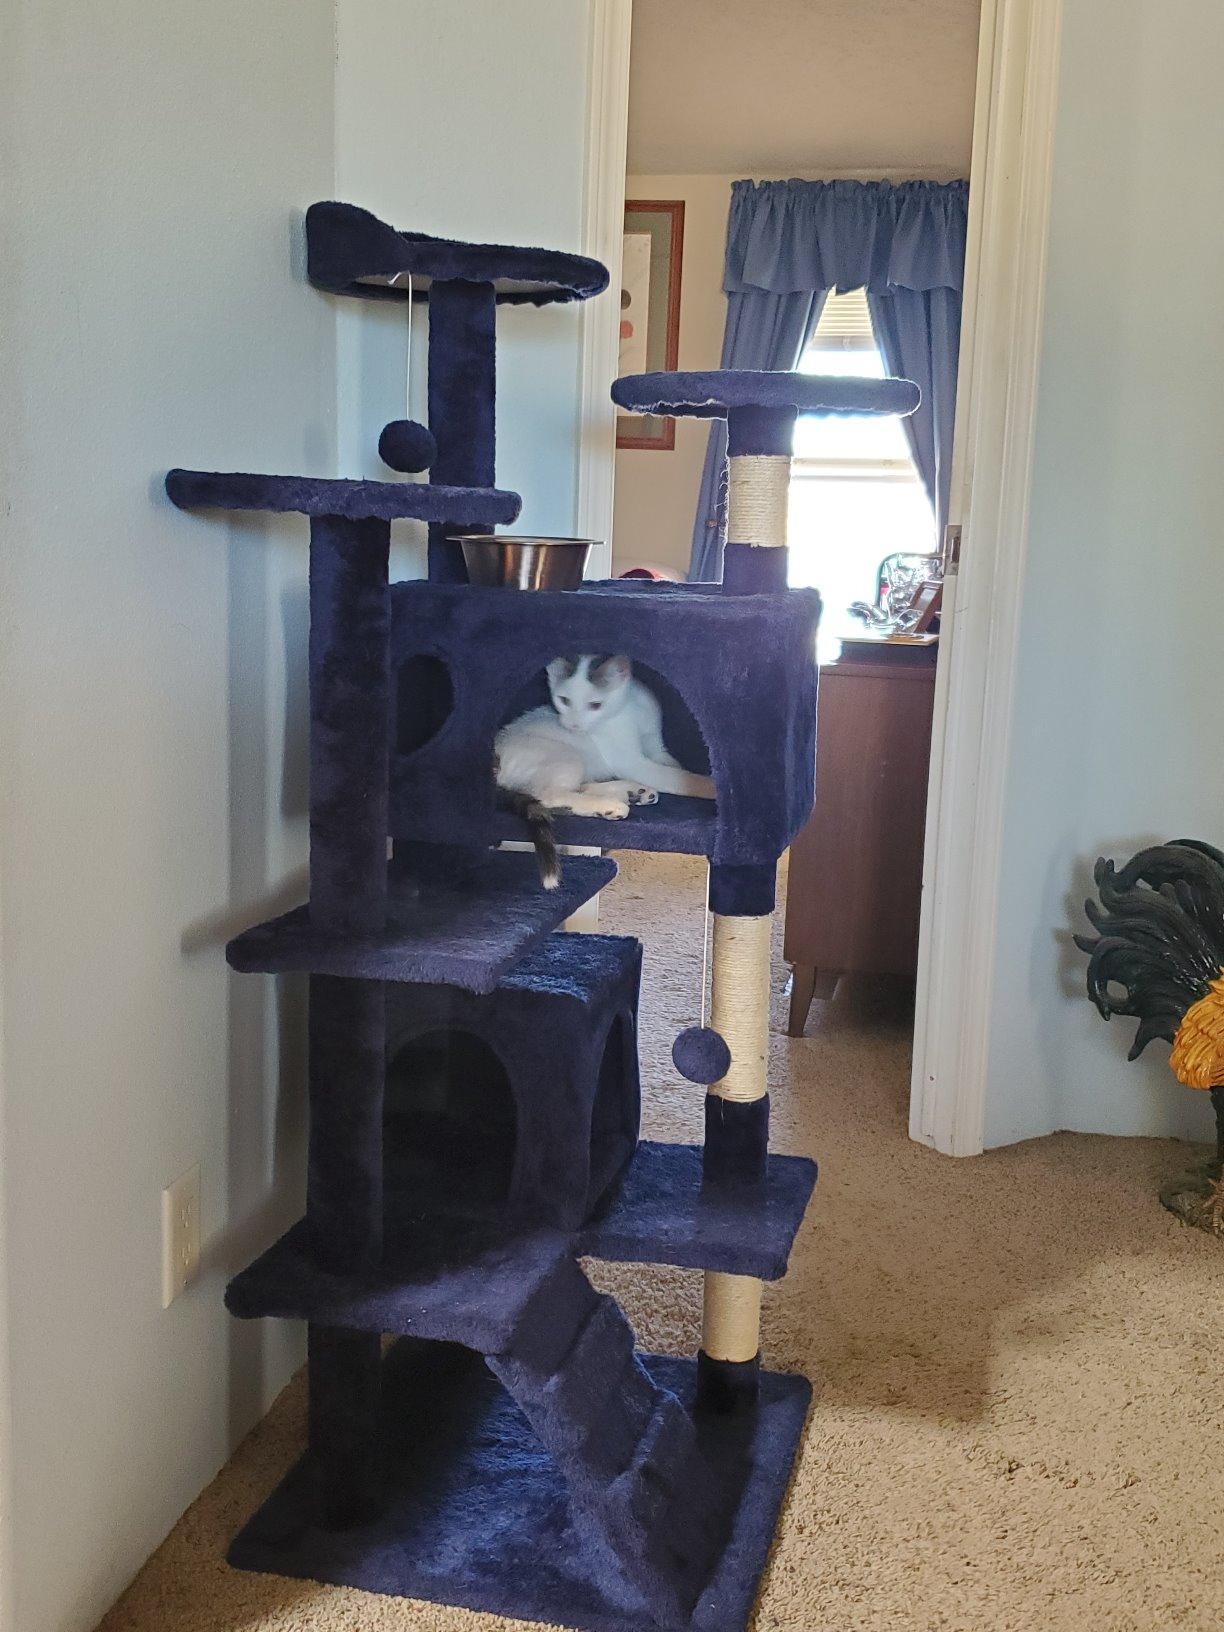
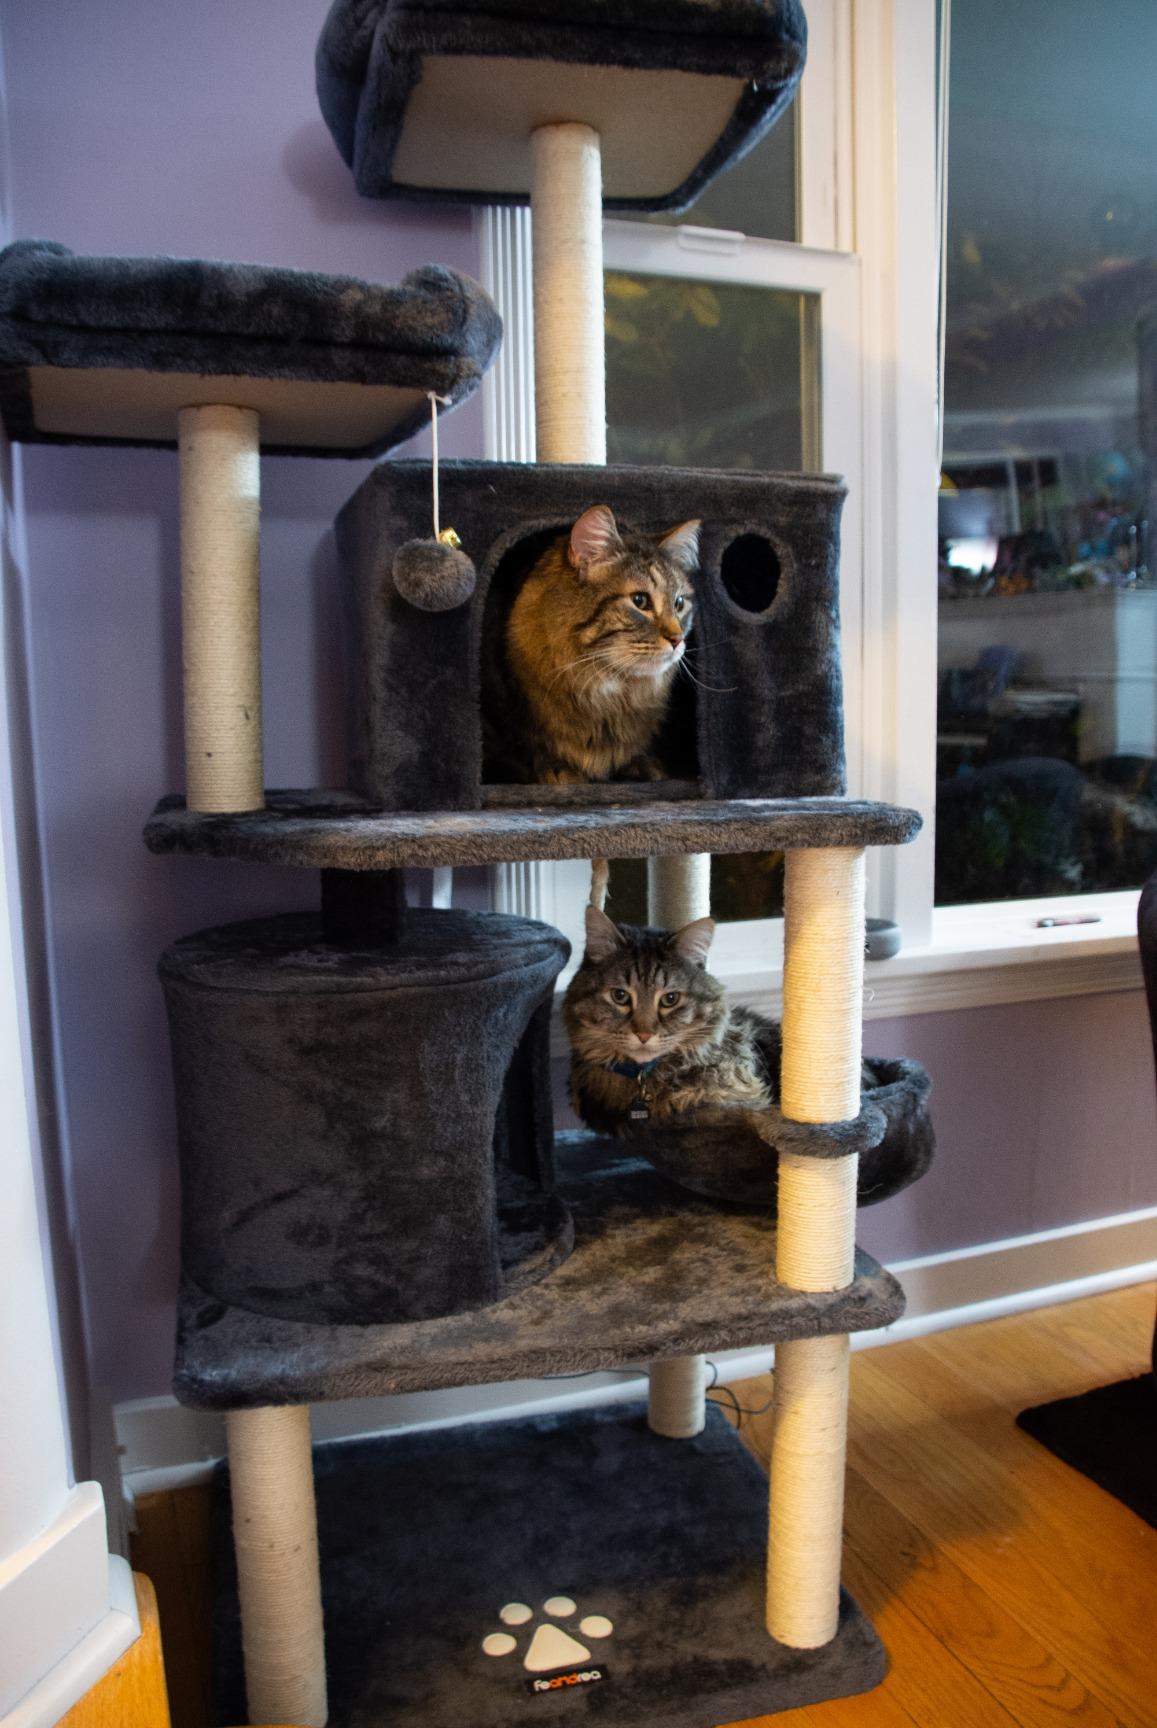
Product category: items_cat tree
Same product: no